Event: Nepal Earthquake
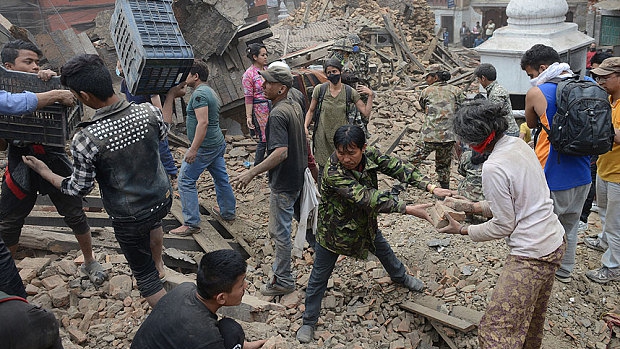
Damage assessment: damage